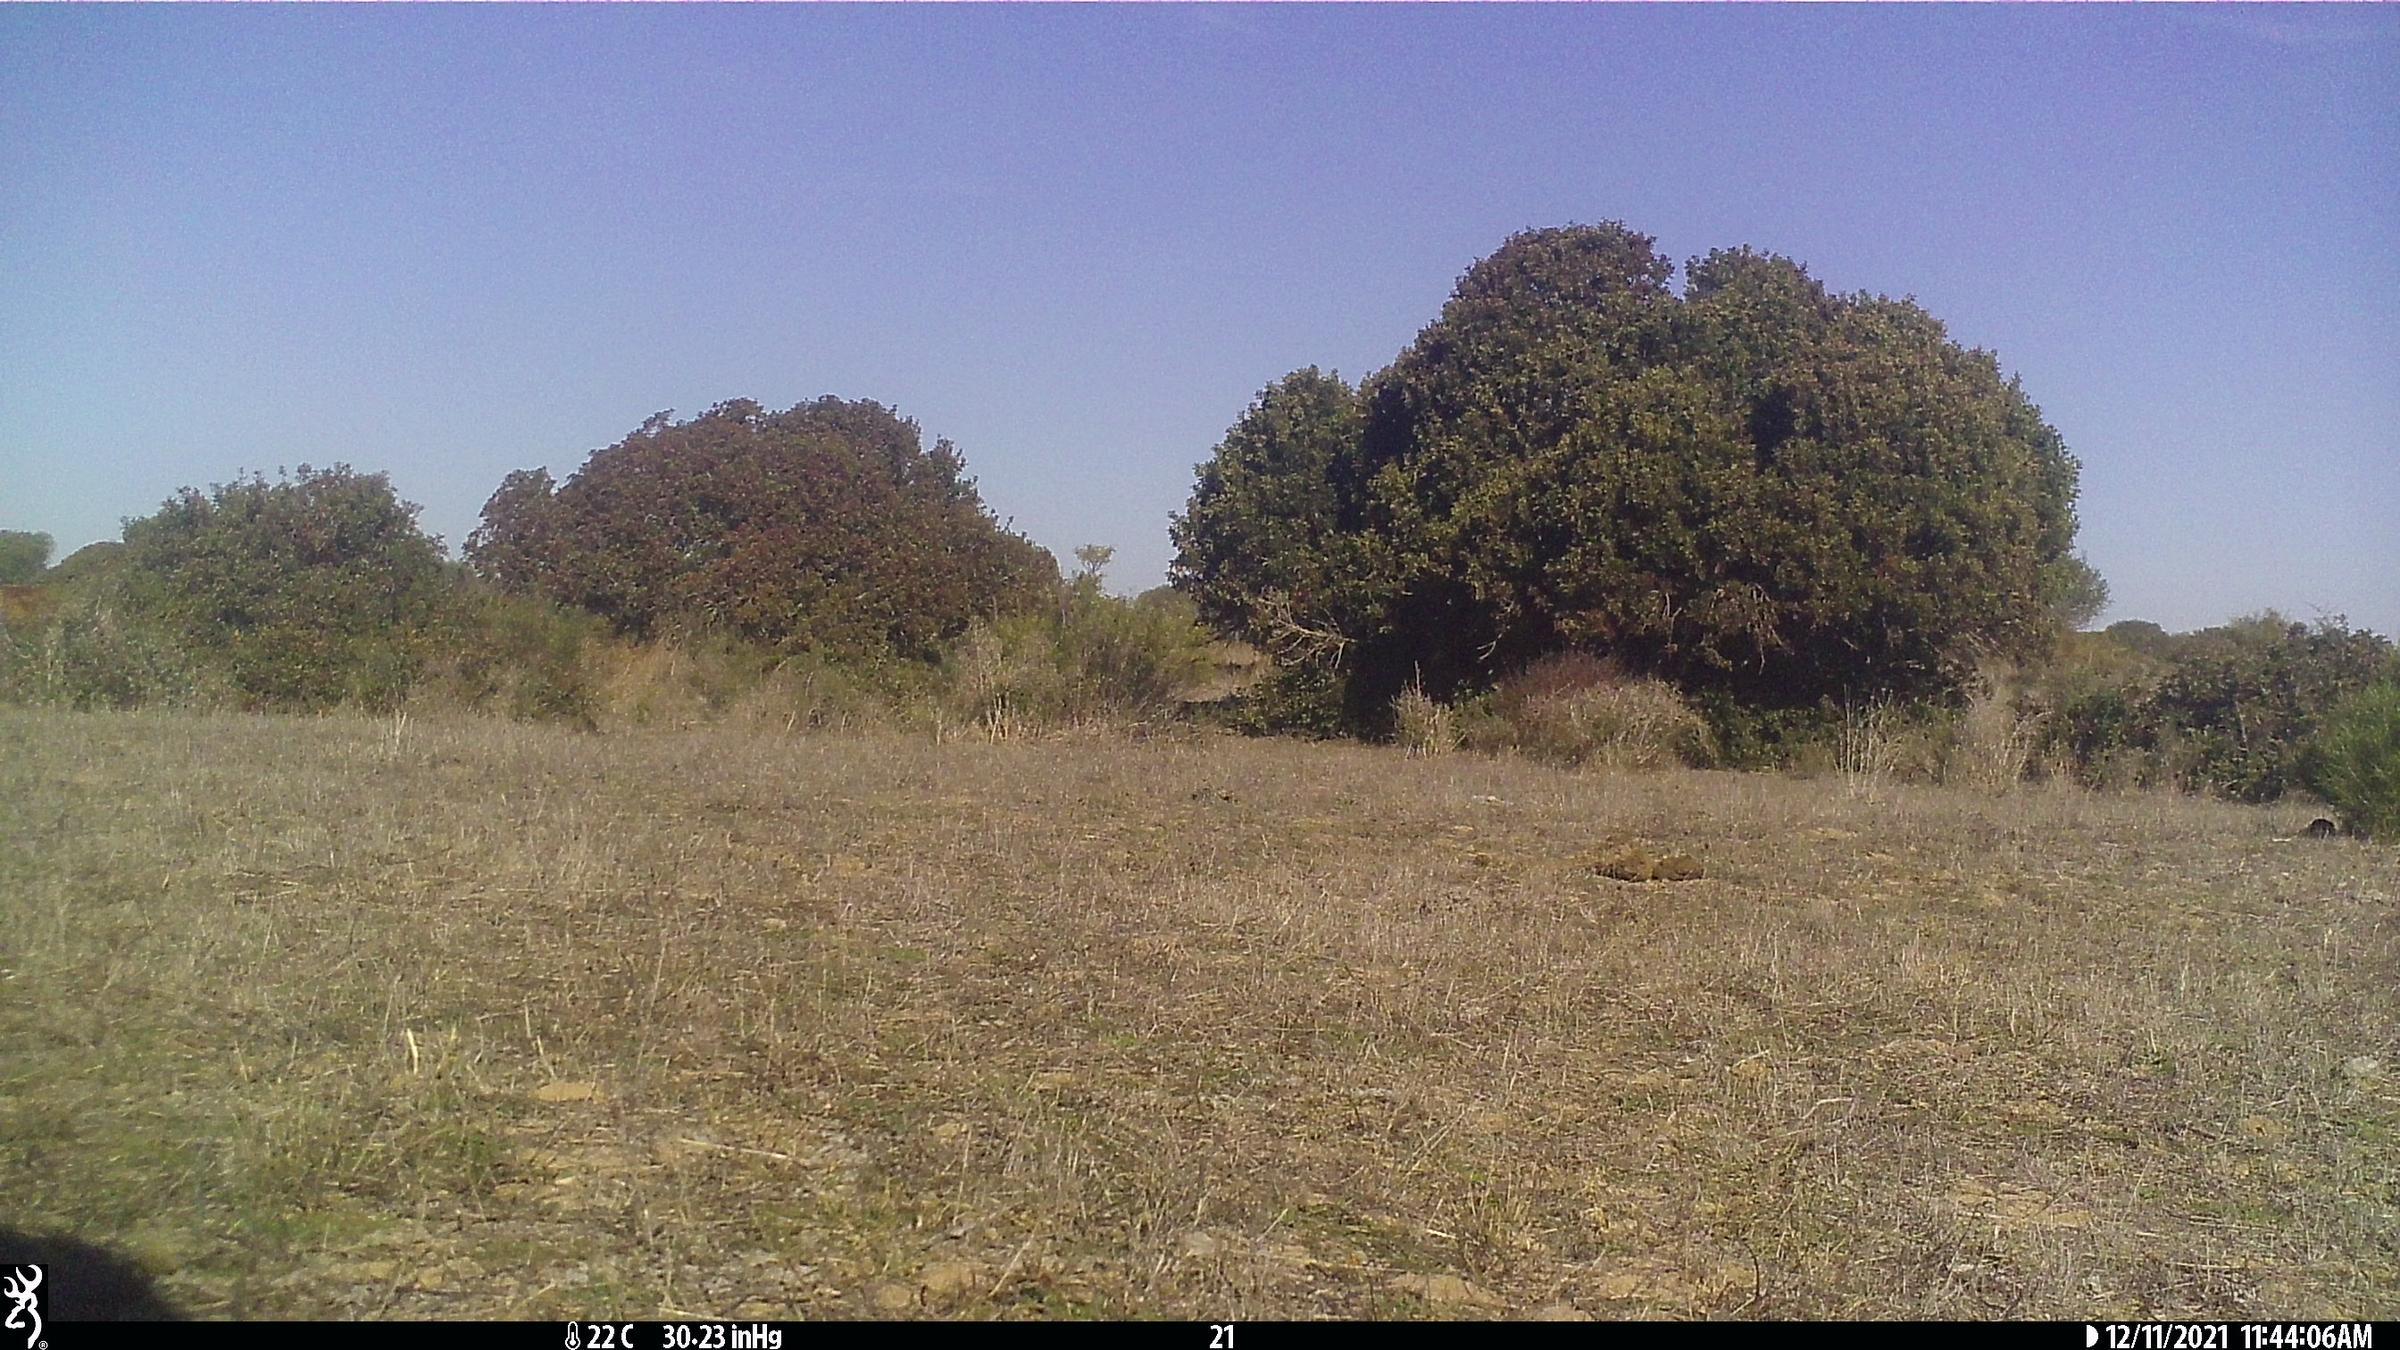
Species: Bos taurus